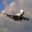
Label: airplane